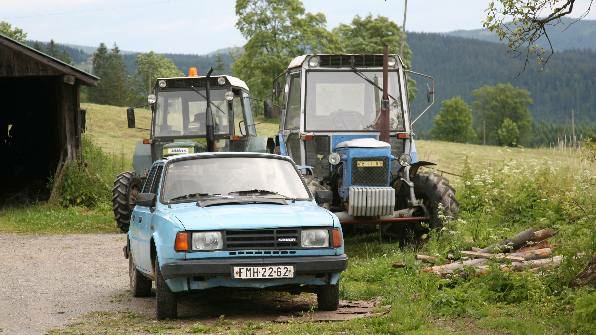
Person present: No